Anat Zuria

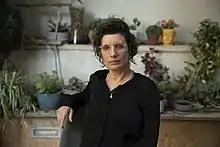
Anat Zuria in 2021.

Anat Zuria (born 1961) is an Israeli independent film director, creator of the films "Purity", "Sentenced to Marriage", "Black Bus", "The Lesson", "Conventional Sins", and "Reinvestigation".